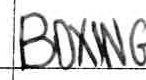
Label: boxing